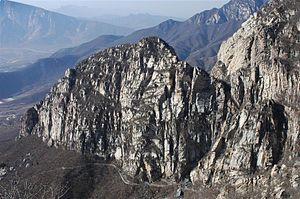
Le mont Song est l'une des cinq montagnes sacrées de Chine aussi connue sous le nom de montagne du Centre. Il est situé dans la province du Henan. Surplombant la rive sud du fleuve Jaune, il comprend trois pics principaux, dont le plus élevé culmine à 1 512 m, avec 5 654 marches.